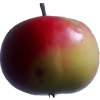
Label: Apple 11